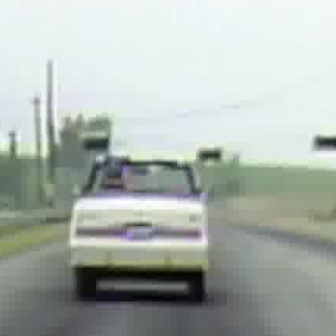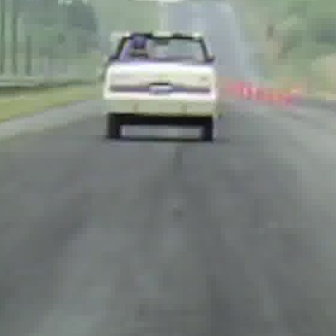
  Please identify the target specified by the bounding box [66,154,209,298] in the first image and locate it in the second image. Return the coordinates in [x_min,y_min,x_max,y_max] format.
Answer: [104,30,214,140]